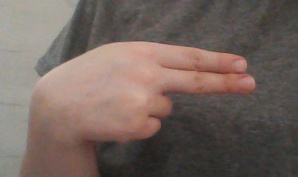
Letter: ain